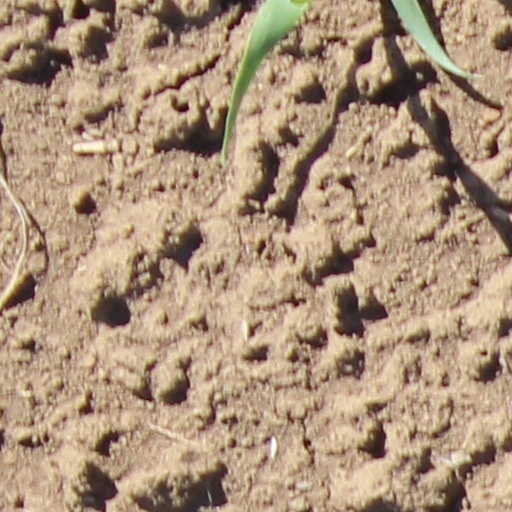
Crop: wheat